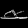
Label: Sandal